Adal Sultanate

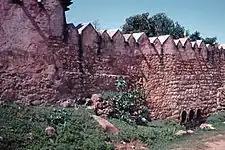
The surrounding walls of the fortified city of Harar built by Nur ibn Mujahid

According to sixteenth century Adal writer Arab Faqīh, in 1529 Imam Ahmad ibn Ibrahim al-Ghazi finally decided to embark on a conquest of Abyssinia, he soon met the Abyssinians at the Battle of Shimbra Kure where he would win a decisive victory. But his nomads where unreliable and difficult to control, to Ahmad's frustration some of his Somali warriors would disperse back to their homelands after acquiring much plunder. At the same time, he faced opposition from his Harari troops who dreaded the potential consequences of the Muslim base relocating to Abyssinia. He then returned to Harar to reconstruct his forces and eliminate the tribal allegiances in his army, two years later he was able to organize a definite and permeant occupation of Abyssinia. From then the story of the conquest is a succession of victories, burnings and massacres. In 1531 Dawaro and Shewa were occupied, Bete Amhara and Lasta in 1533. In 1535 Ahmad, in control of the east and center of Abyssinia invaded Tigray where he encountered fierce resistance and suffered some reserves, but his advance was not stopped, his armies reached the coasts of Medri Bahri and Kassala where they made contact with the Muslim Beja tribes of the north that had formerly paid tribute to the Ethiopian Empire. Emperor Dawit II (Lebna Dengel) became a hunted fugitive, and harried from Tigray to Begemder to Gojjam, constantly pursued by the Adalites. In this period Adal Sultanate occupied a territory stretching from Zeila to Massawa as well as the Abyssinian inlands.